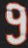
Number: 9